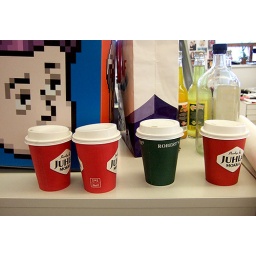
My workmate is accidentally collecting used coffee-to-go mugs near our rack in the office :D